Something Else from The Move

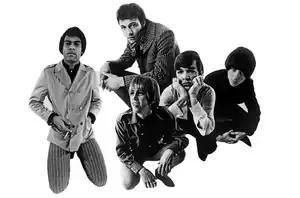
The musical content on "Something Else from the Move" is entirely made up by covers of contemporary artists, including American rock band Love (pictured here in 1967).

Despite the fact that all of their singles and the majority of their debut album were composed by the Move's lead guitarist Roy Wood, only two of his compositions were recorded live at the Marquee, neither of which would end up on "Something Else from the Move". The rest of the songs were covers from various, largely contemporary artists; none of which adhere to each other genre-wise. The EP's eclectic choice in covers range from rockabilly ("Something Else", "It'll Be Me") to psychedelia ("Stephanie Knows Who"). Cub Koda of AllMusic states that the band's performances throughout the entire EP "are pub rock bash 'n' crash all the way". Unlike the five-part harmonies that both their singles and early live performances were noted for, none of the recordings on the EP feature more than two-part vocal harmonies in the arrangement. Lead vocal duties are split, with vocalist Carl Wayne singing solo on "Stephanie Knows Who" and "It'll Be Me". He shares lead vocals with Wood on "So You Want to Be a Rock 'n' Roll Star" and "Sunshine Help Me", whilst Burton sings lead on the title track.